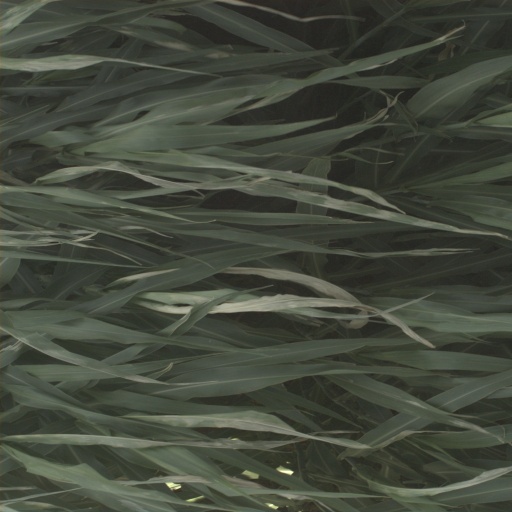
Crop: sorghum